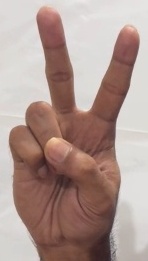
ASL sign: V